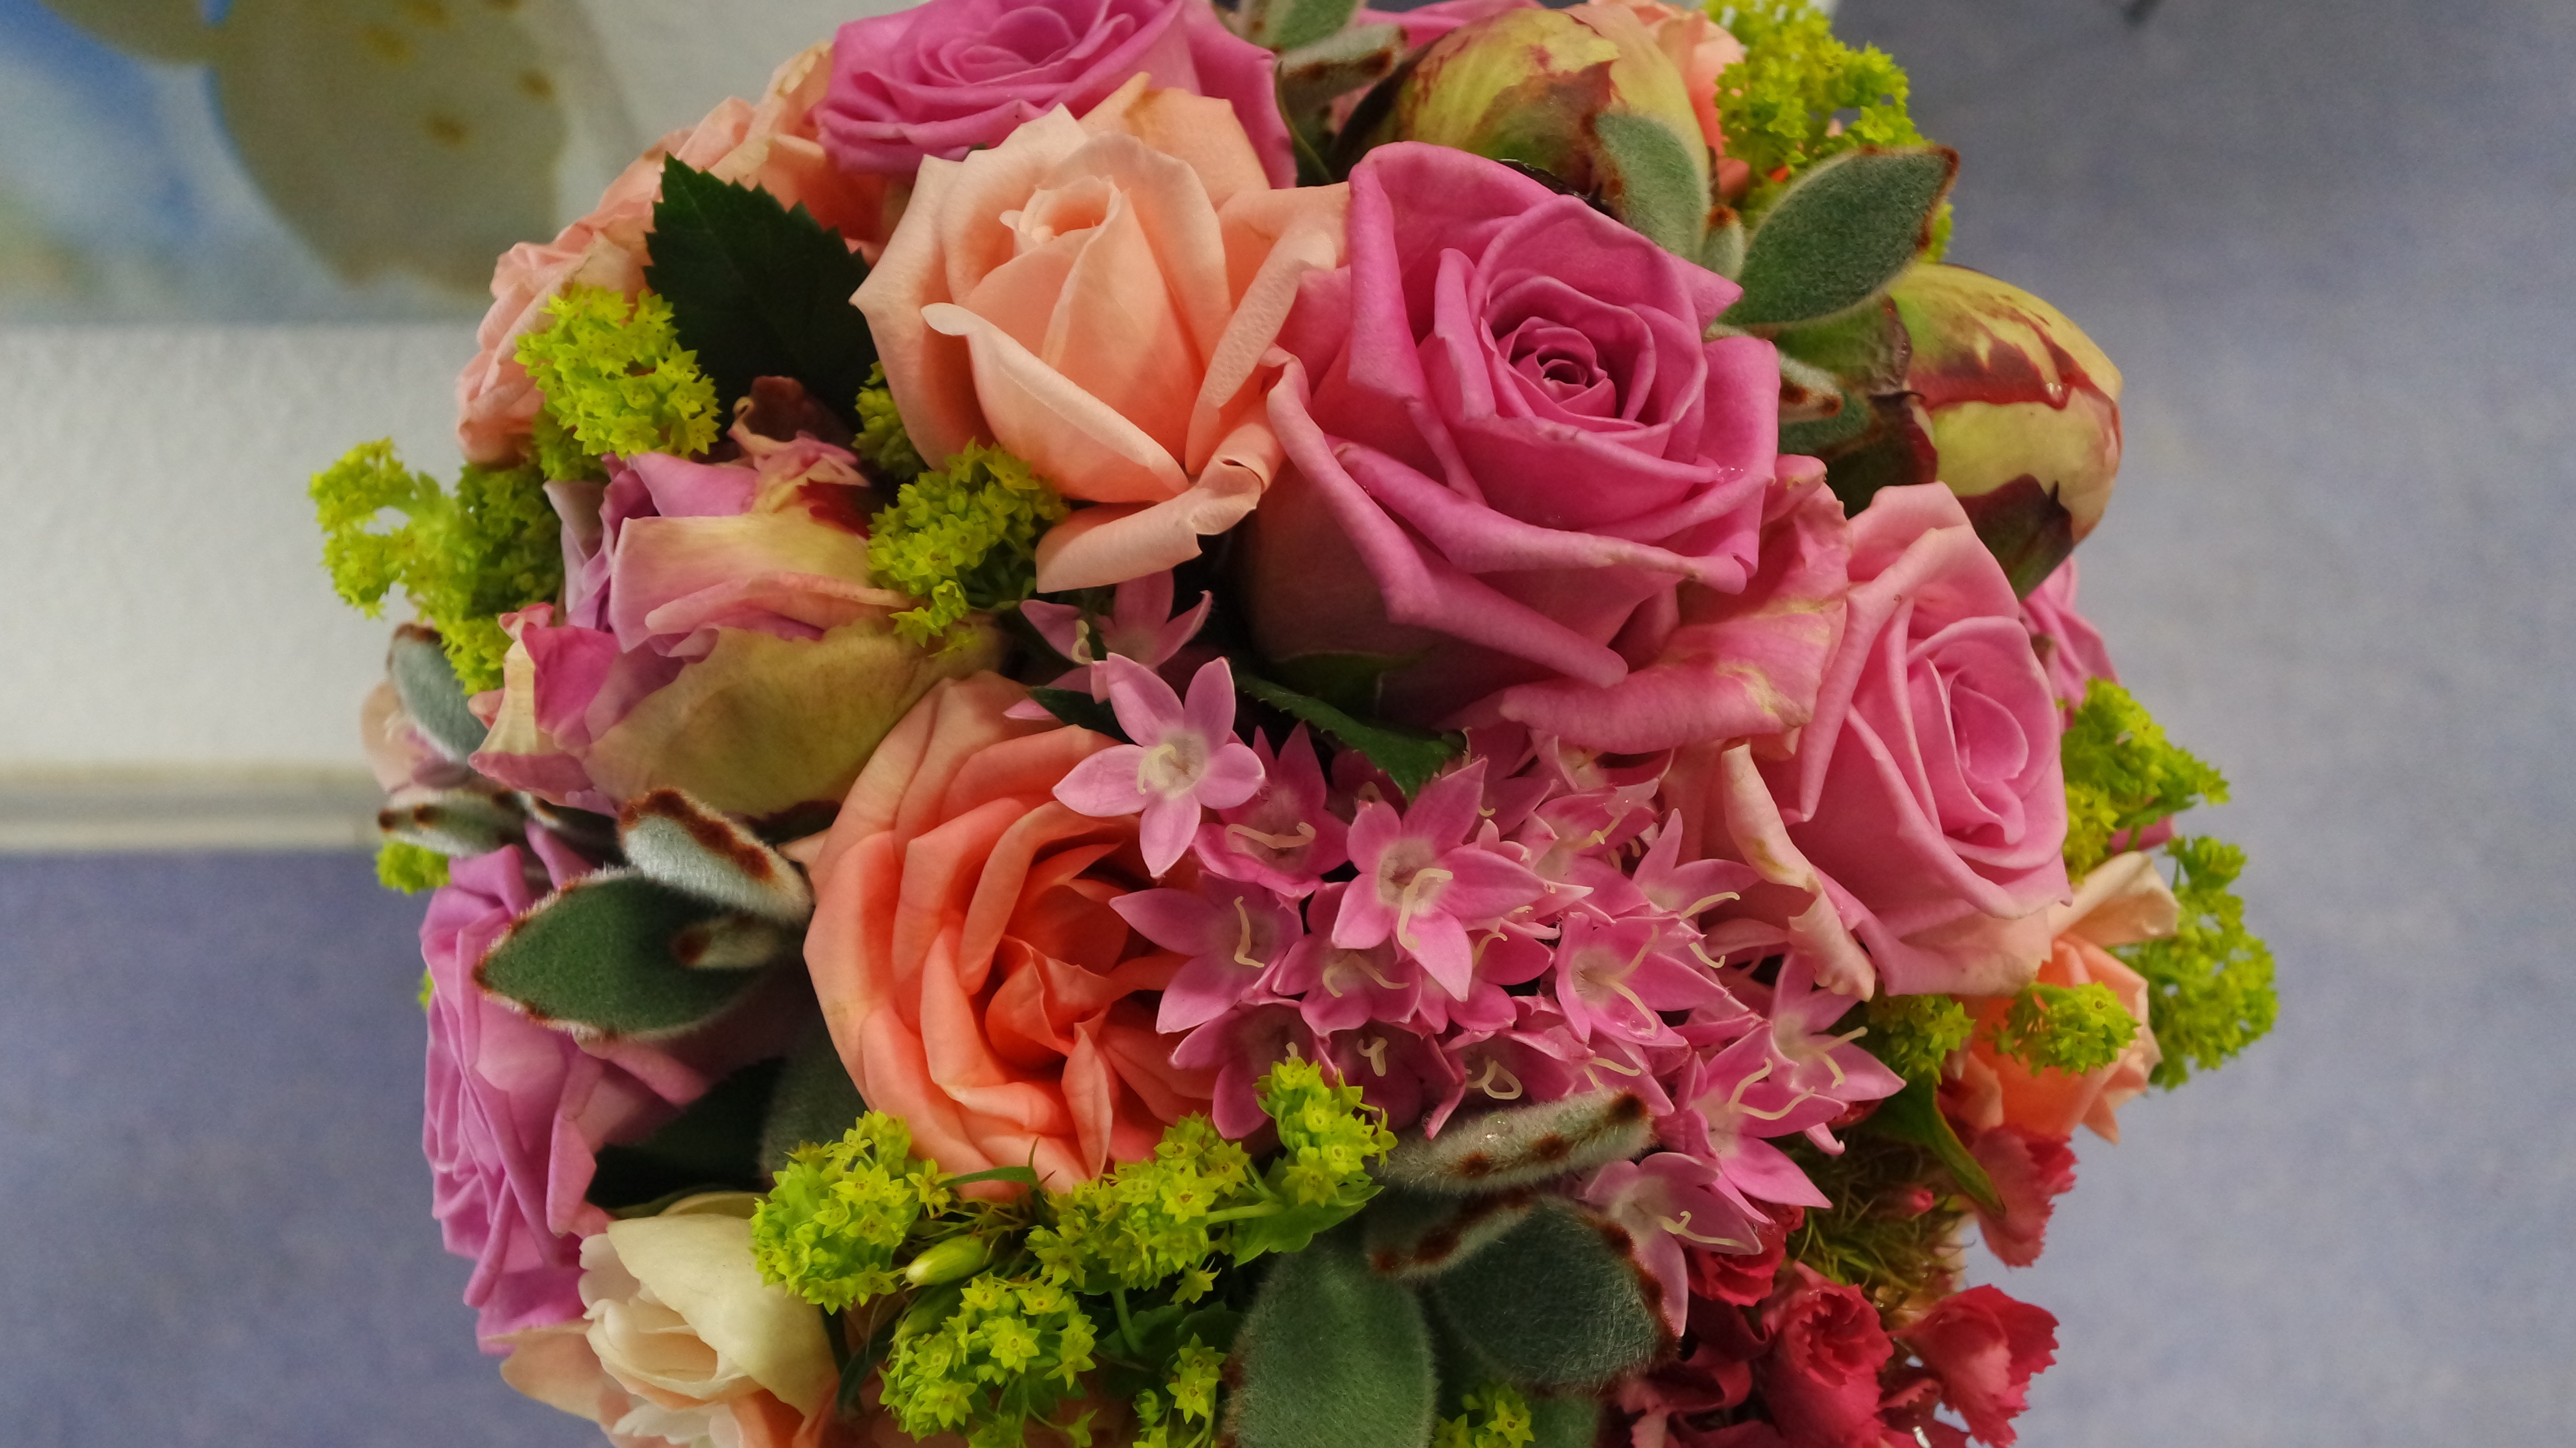
plant, flower, petal, pink, roses, pink rose, tender, floristry, flowering plant, garden roses, flower bouquet, cut flowers, floral design, pastel color, summer bouquet, land plant, flower arranging